Love Aaj Kal (2009 film)

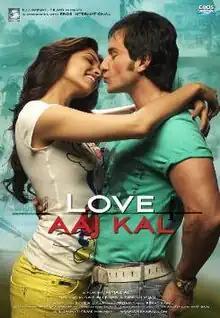
Theatrical release poster

 is a 2009 Indian Hindi-language romantic comedy-drama film written and directed by Imtiaz Ali and produced by Saif Ali Khan and Dinesh Vijan under the production of Illuminati Films and Maddock Films. Starring Khan and Deepika Padukone, it features Rishi Kapoor and Giselli Monteiro in supporting roles with Neetu Singh in a special appearance. The film follows Jai and Meera's journey, and portrays the feeling of pure love which never changes, although the perspective of realizing one's soulmate has changed over time.